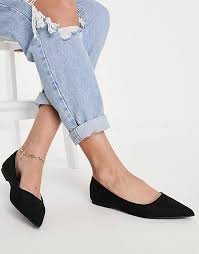
Label: Ballet Flat